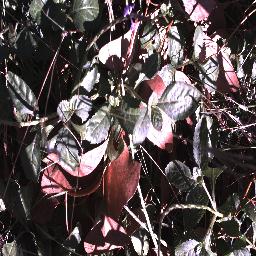
Label: snake_weed